Daisy Belmore

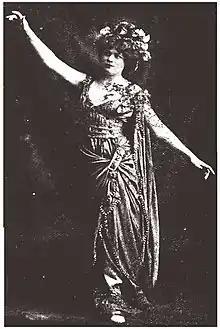
Belmore as Dacia pictured in October 1901

During a tour of Australia in 1901, Belmore played Dacia in "The Sign of the Cross". She came to the United States in 1910, having sailed from Southampton, England and arriving in New York on 29 July 1910 to appear in the musical comedy "Our Miss Gibbs", which was produced by Charles Frohman. She later worked with William Faversham in a 1911 production of The Faun, alongside her brothers.